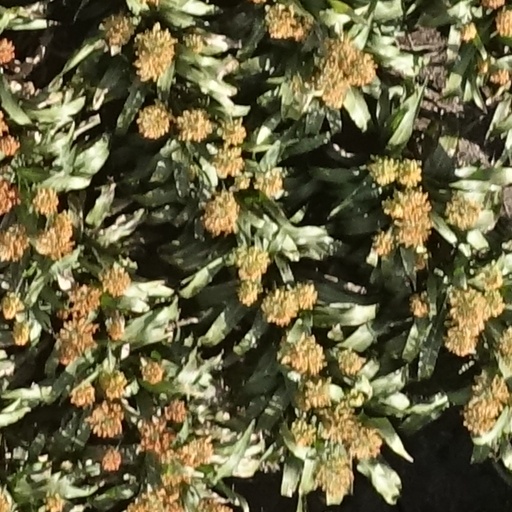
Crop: sorghum